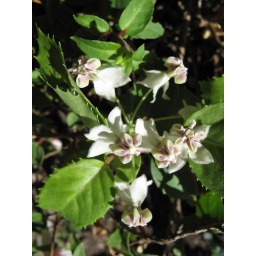
Swan plant flower ( all the following photos have been taken in my garden)